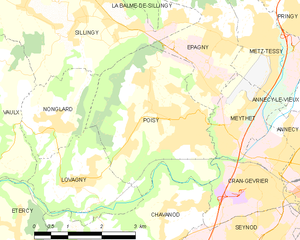
Carte des communes françaises Poisy